Sack of Thessalonica (904)

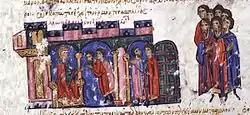
Two messengers inform Emperor Leo VI of a Saracen attack on Thessalonica

The Sack of Thessalonica in 904 by the Abbasid Caliphate's navy was one of the worst disasters to befall the Byzantine Empire during the reign of Leo VI and even in the 10th century. A Muslim fleet of 54 ships, led by the renegade Leo of Tripoli, who was a recent convert to Islam, set sail from Syria with the imperial capital of Constantinople as its initial target. The Muslims were deterred from attacking Constantinople, and instead turned to Thessalonica, totally surprising the Byzantines, whose navy was unable to react in time. An old tradition recounted by John Kaminiates tells that the part of Thessalonica's wall that faces seaward was low, and totally unequipped to deal with any military threat. On that side the city was for many years completely unwalled. At the time of the Muslim sack of the city, this fortification had remained the same, and unimproved, as it was never supposed that it would enter into anyone's head to inflict damage from that quarter.